Romanesque architecture in Spain

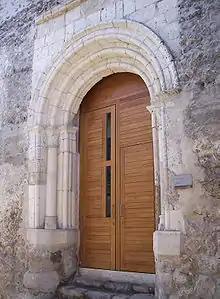
Romanesque portal of the palace of Peter the Cruel in Cuéllar.

The cloister is an architectural unit usually built next to cathedrals and monastic churches, attached to the north or south. The cloister par excellence is the one promulgated by the Benedictine monks. The different units of the cloister, hinged on all four sides of a square courtyard, were dedicated to the service of the life of the community. In Spanish Romanesque many of these cloisters have been preserved, in the Catalan region.